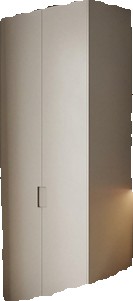
Surface category: cabinetry